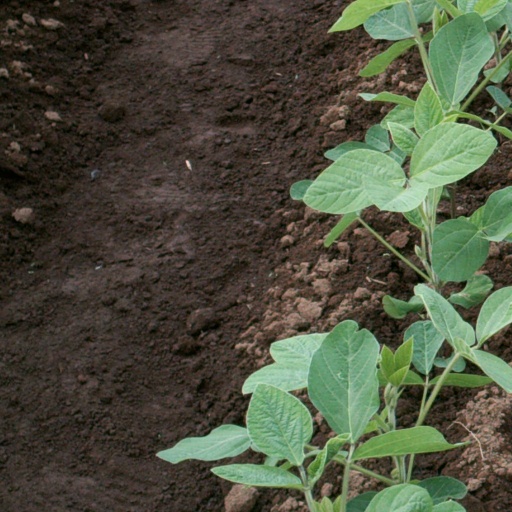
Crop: soybean